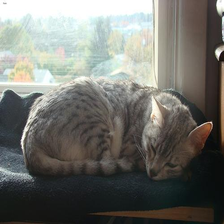
Species: cat
Breed: Egyptian Mau